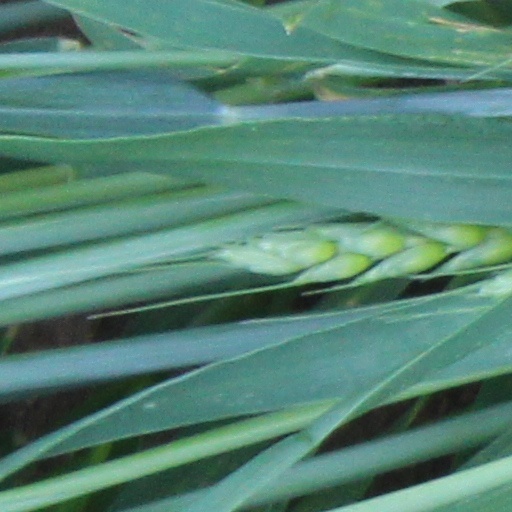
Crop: wheat